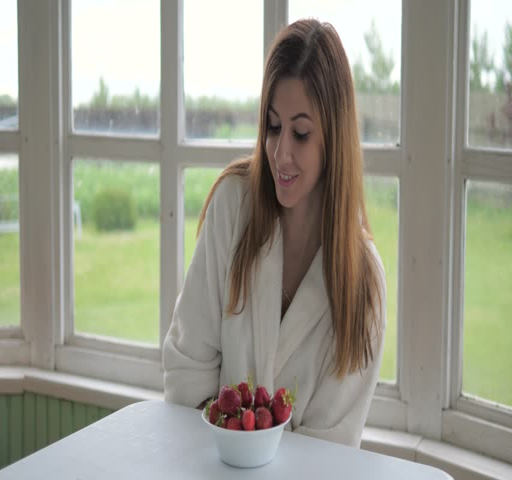
cute girl in a white coat , sitting on the veranda and eating strawberries